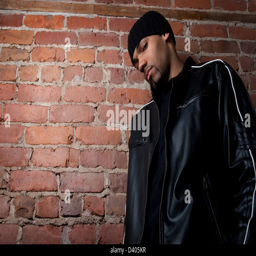
tough guy dressed in black near a brick wall